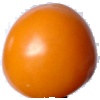
Label: yellow_tomato